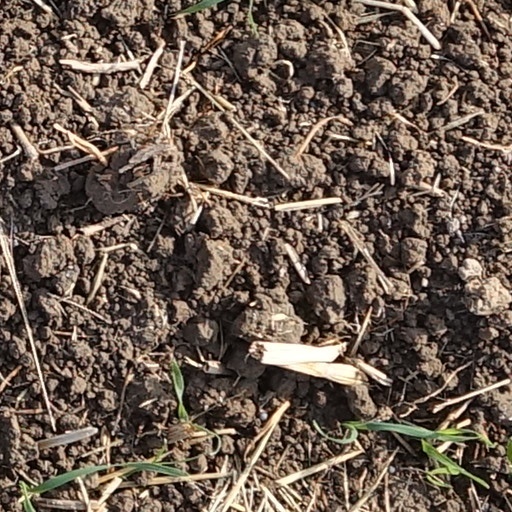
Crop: wheat